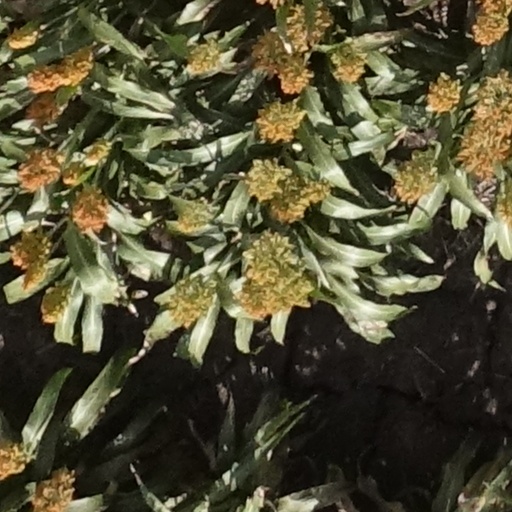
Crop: sorghum